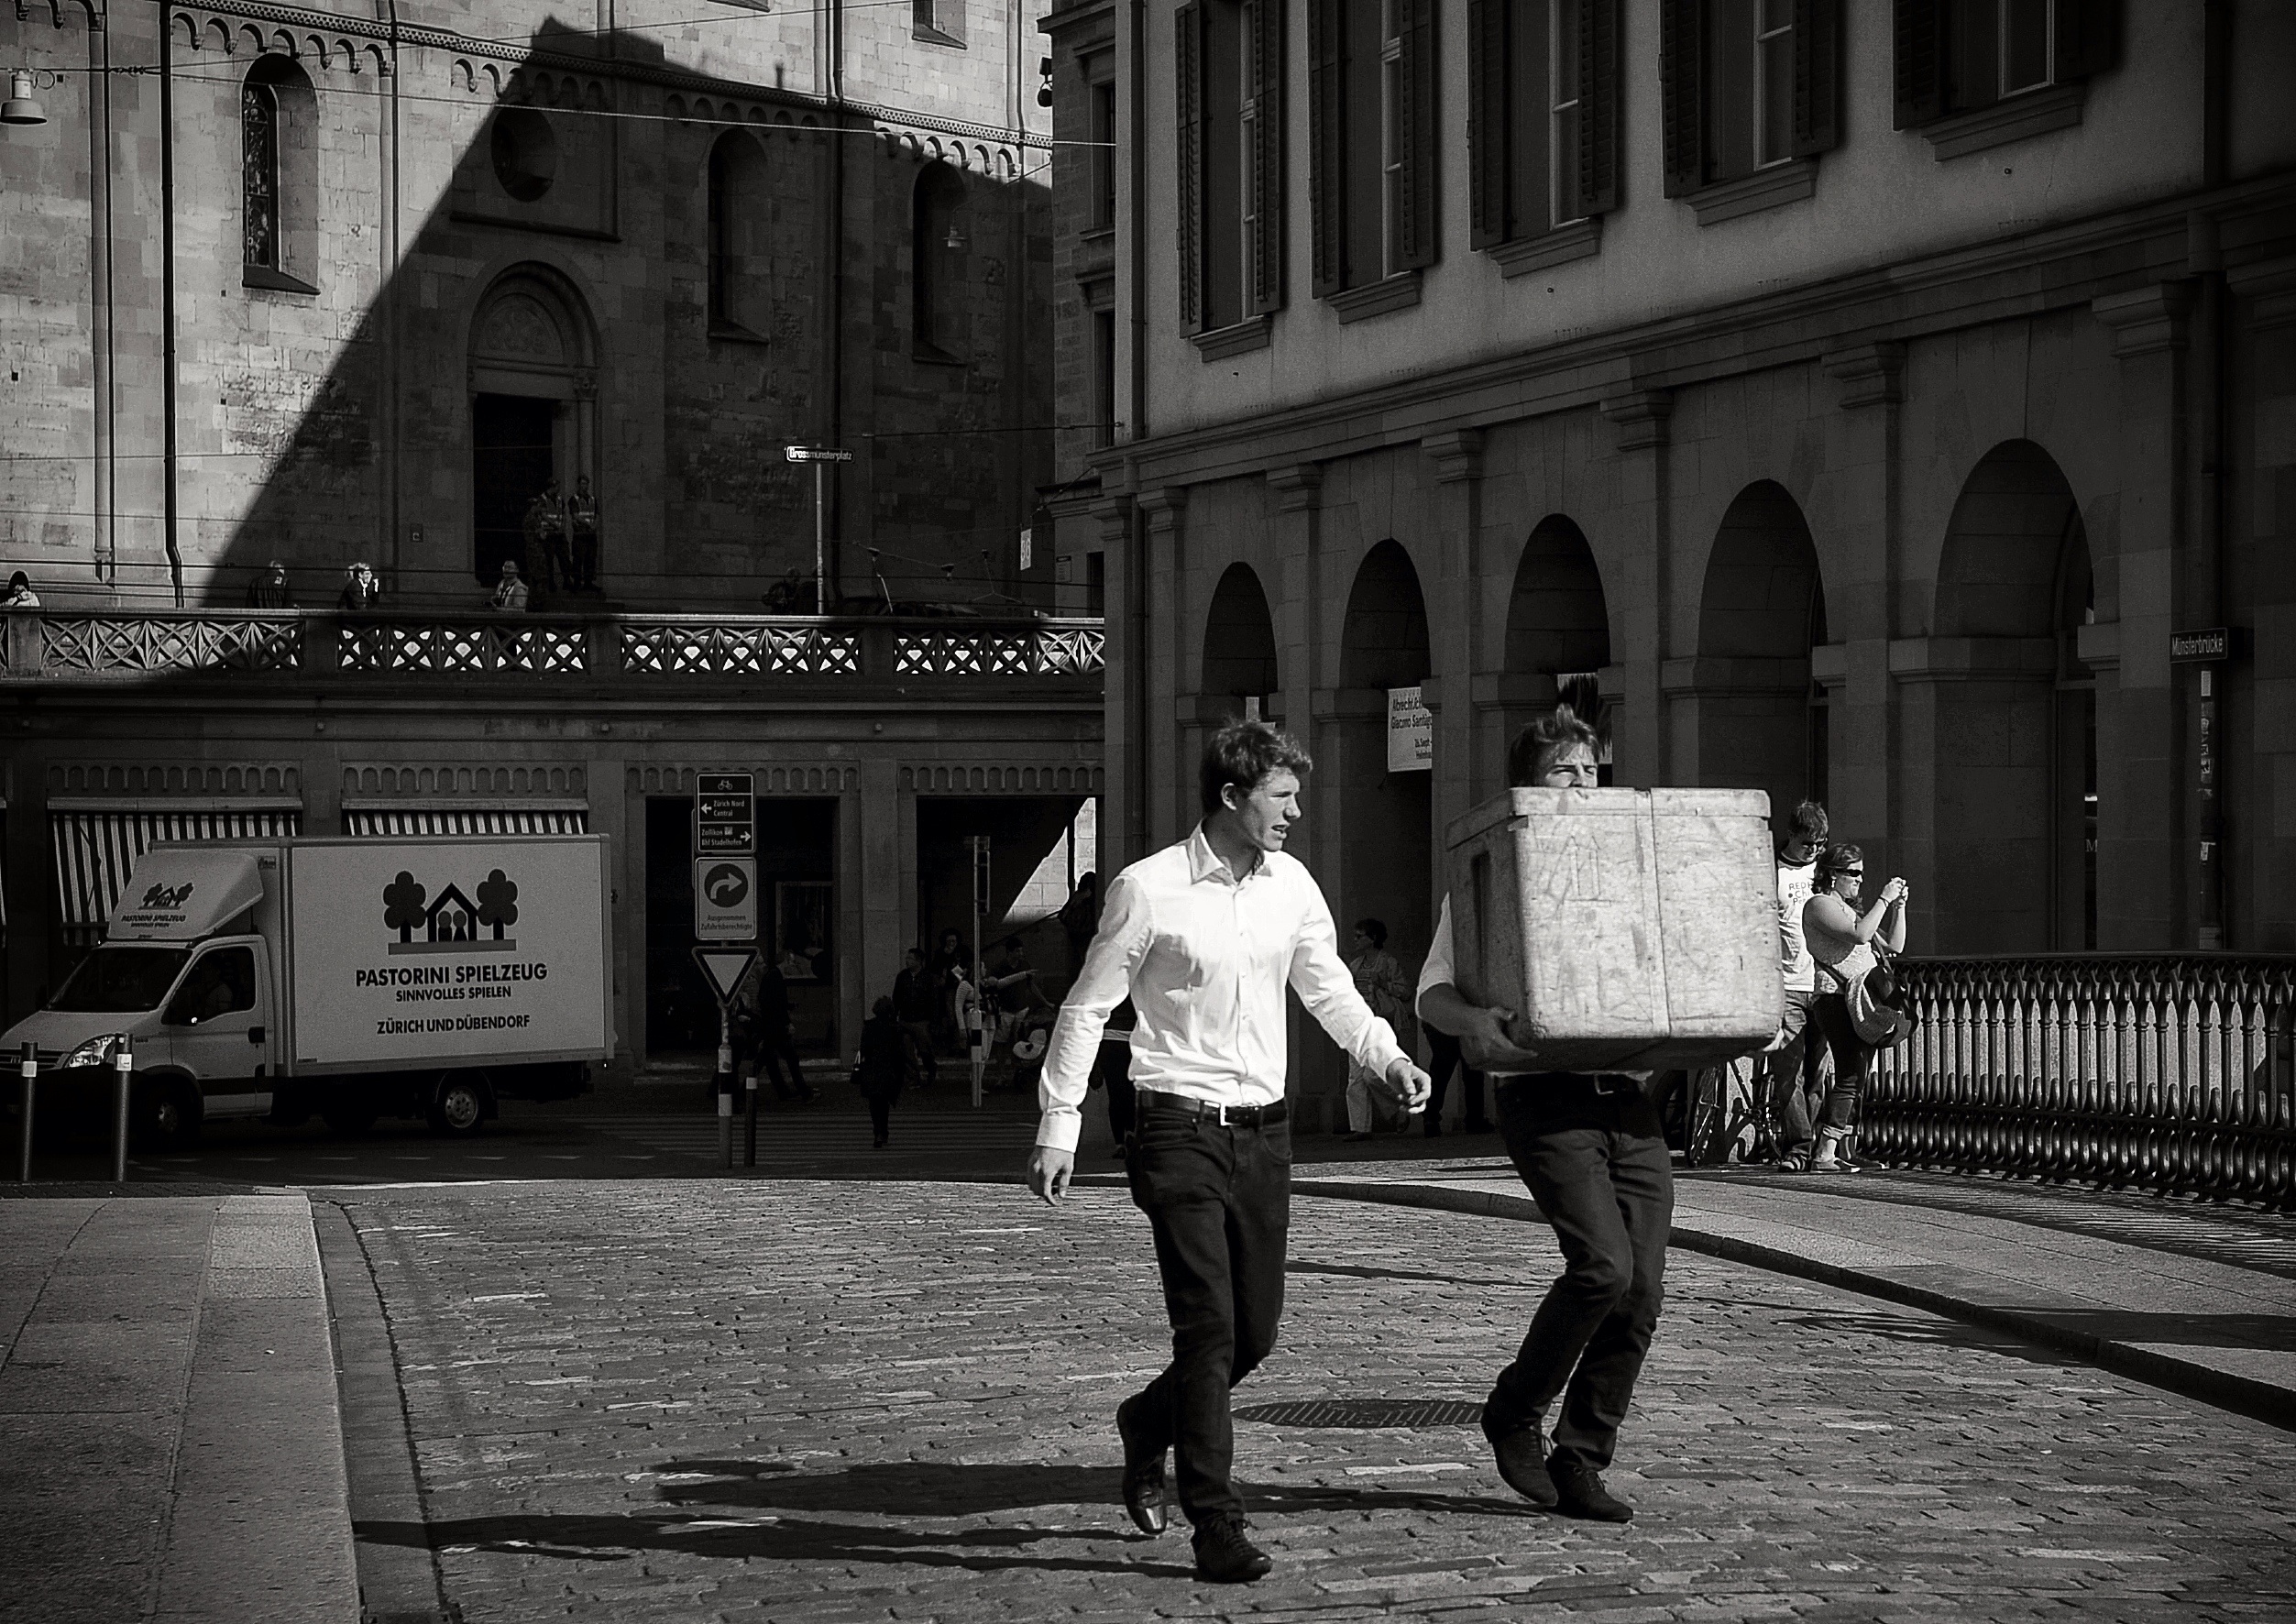
pedestrian, black and white, people, sun, road, white, street, photography, city, urban, black, monochrome, streetphotography, bw, candid, infrastructure, swiss, stadt, photograph, snapshot, streetart, schweiz, switzerland, strasse, zurich, streetphoto, snapseed, transporter, schwarzundweiss, stphotographia, streetscene, strassenszene, strassenfotografie, streetlife, streetportrait, streetpix, thomas8047, onthestreets, streetphotographer, 175528, zurichstreet, fascinationstreet, streetphotographie, nikond300s, z ri, z richzurich, streetartz ri, monochrome photography, film noir